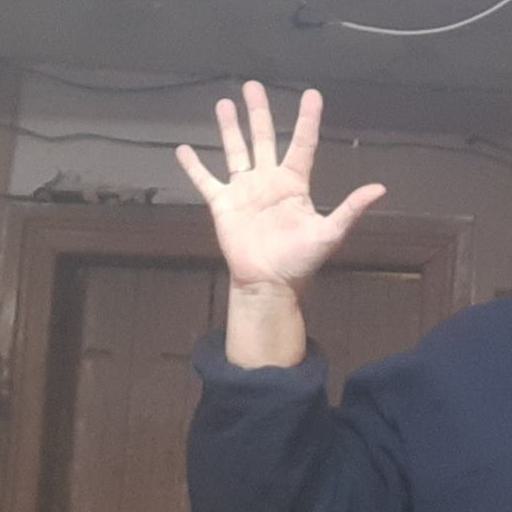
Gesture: palm